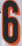
Number: 6